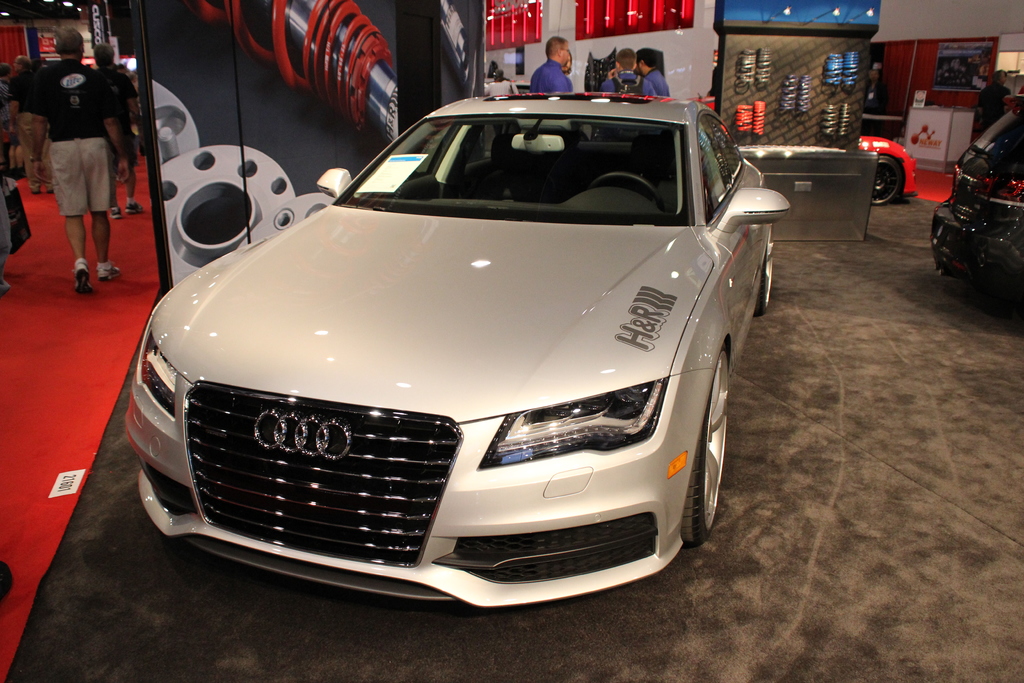
Label: others